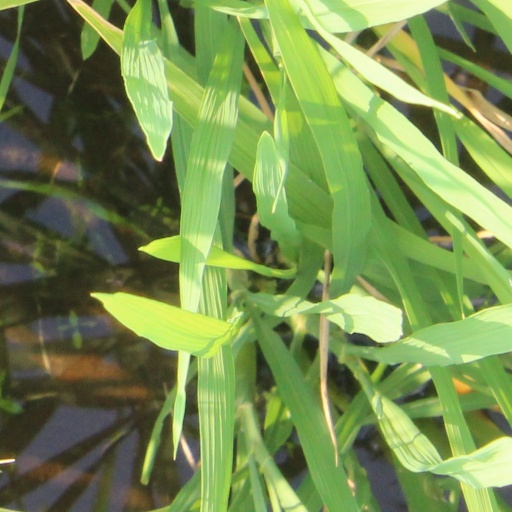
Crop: rice